Dan Keating

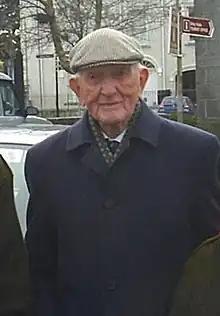
Dan Keating in 2004

Daniel Keating (2 January 1902 – 2 October 2007) was a lifelong Irish republican and former president of the Republican Sinn Féin. At the time of his death, he was Ireland's oldest man and the last surviving veteran of the Irish War of Independence.